Nasser Al-Attiyah

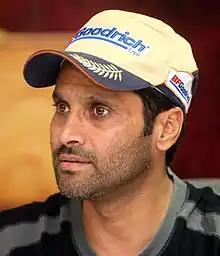

Nasser Salih Nasser Abdullah Al-Attiyah ( : nāṣir ṣāliḥ nāṣir ʿabd allāh al-ʿaṭiyyah; born 21 December 1970 in Doha) is a Qatari rally driver and sport shooter. He was the 2006 Production World Rally Champion, 2014 and 2015 WRC-2 champion, an 18 time Middle East Rally Champion, a five-time FIA World Cup for Cross-Country Rallies champion, a three-time World Rally-Raid Champion, and a five-time (2011, 2015, 2019, 2022, 2023) Dakar Rally winner. His five victories in the Dakar Rally make him the only Middle Easterner and West Asian to win the competition more than once.